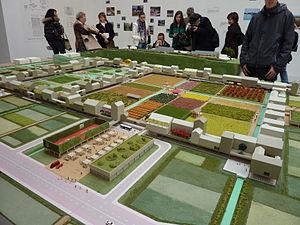
Travail proposé par Aldo Cibic lors de la Biennale de Venise en 2011
Aldo Cibic est un designer et architecte italien.